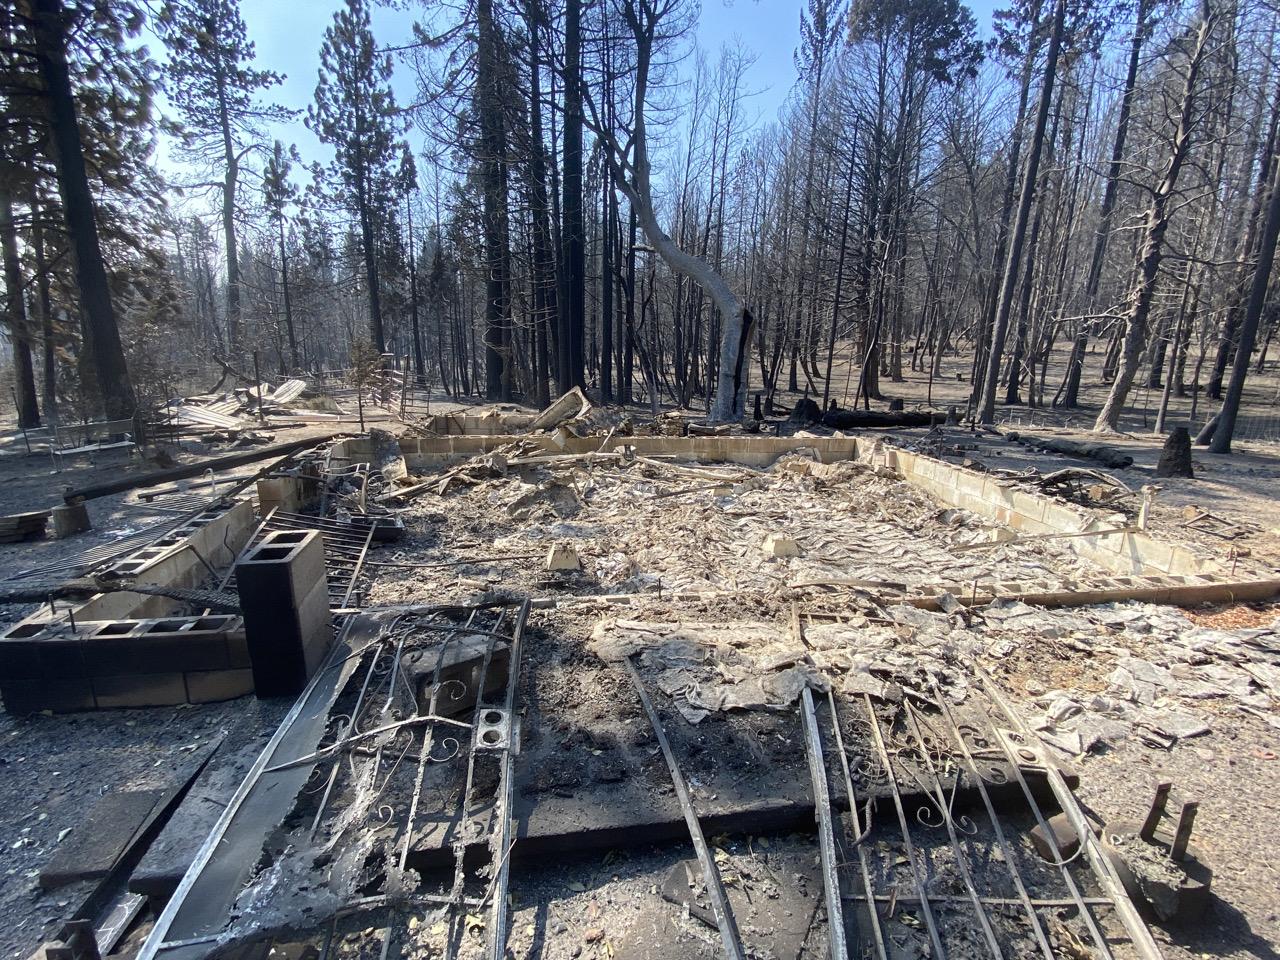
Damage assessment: destroyed